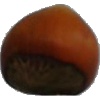
Label: nut_forest